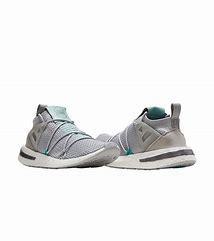
Brand: Adidas
Model: Arkyn